Scottsburg, Indiana

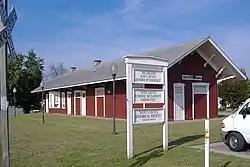
The Scottsburg Depot is listed on the National Register of Historic Places

The median age in the city was 37.5 years. 23.3% of residents were under the age of 18; 9.5% were between the ages of 18 and 24; 27% were from 25 to 44; 24.5% were from 45 to 64; and 15.9% were 65 years of age or older. The gender makeup of the city was 47.5% male and 52.5% female.